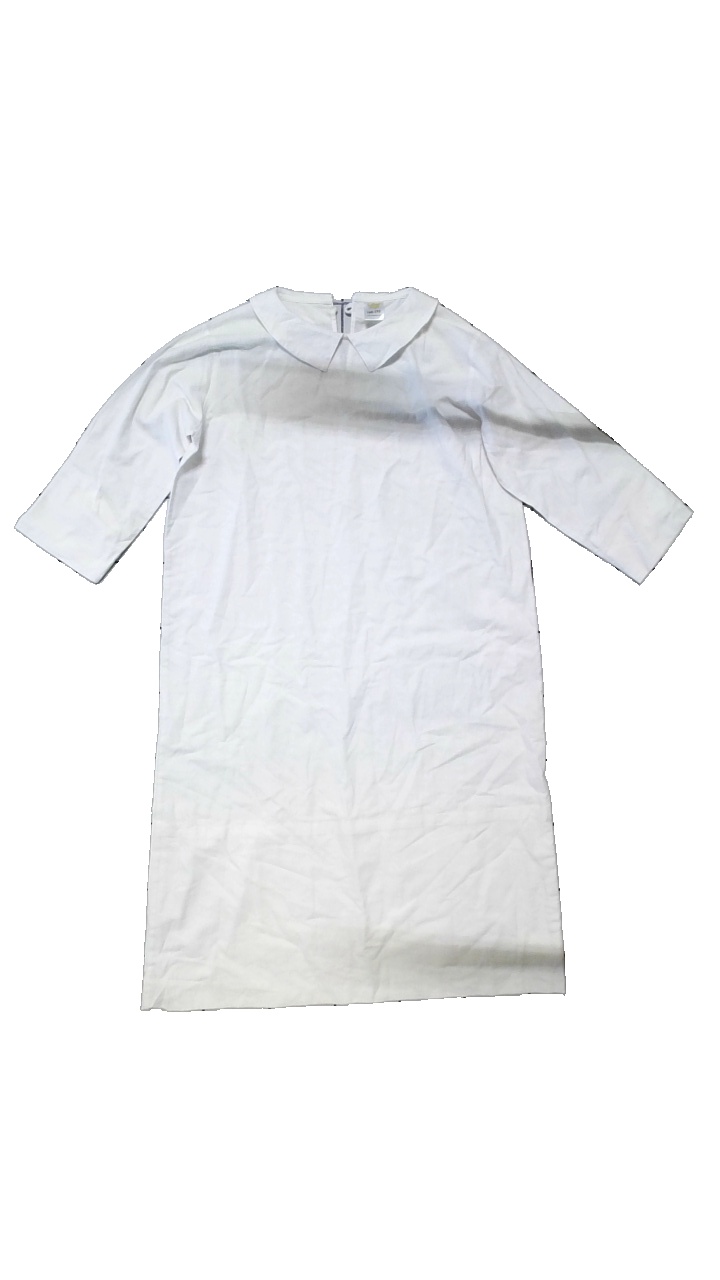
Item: Dress (Children)
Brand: Softer Days
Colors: White
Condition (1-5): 3
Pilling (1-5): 2
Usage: Export
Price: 50-100